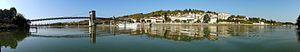
Vue de la Passerelle de Trévoux enjambant la Saône.
Ci-dessous, la liste des ponts sur la Saône.